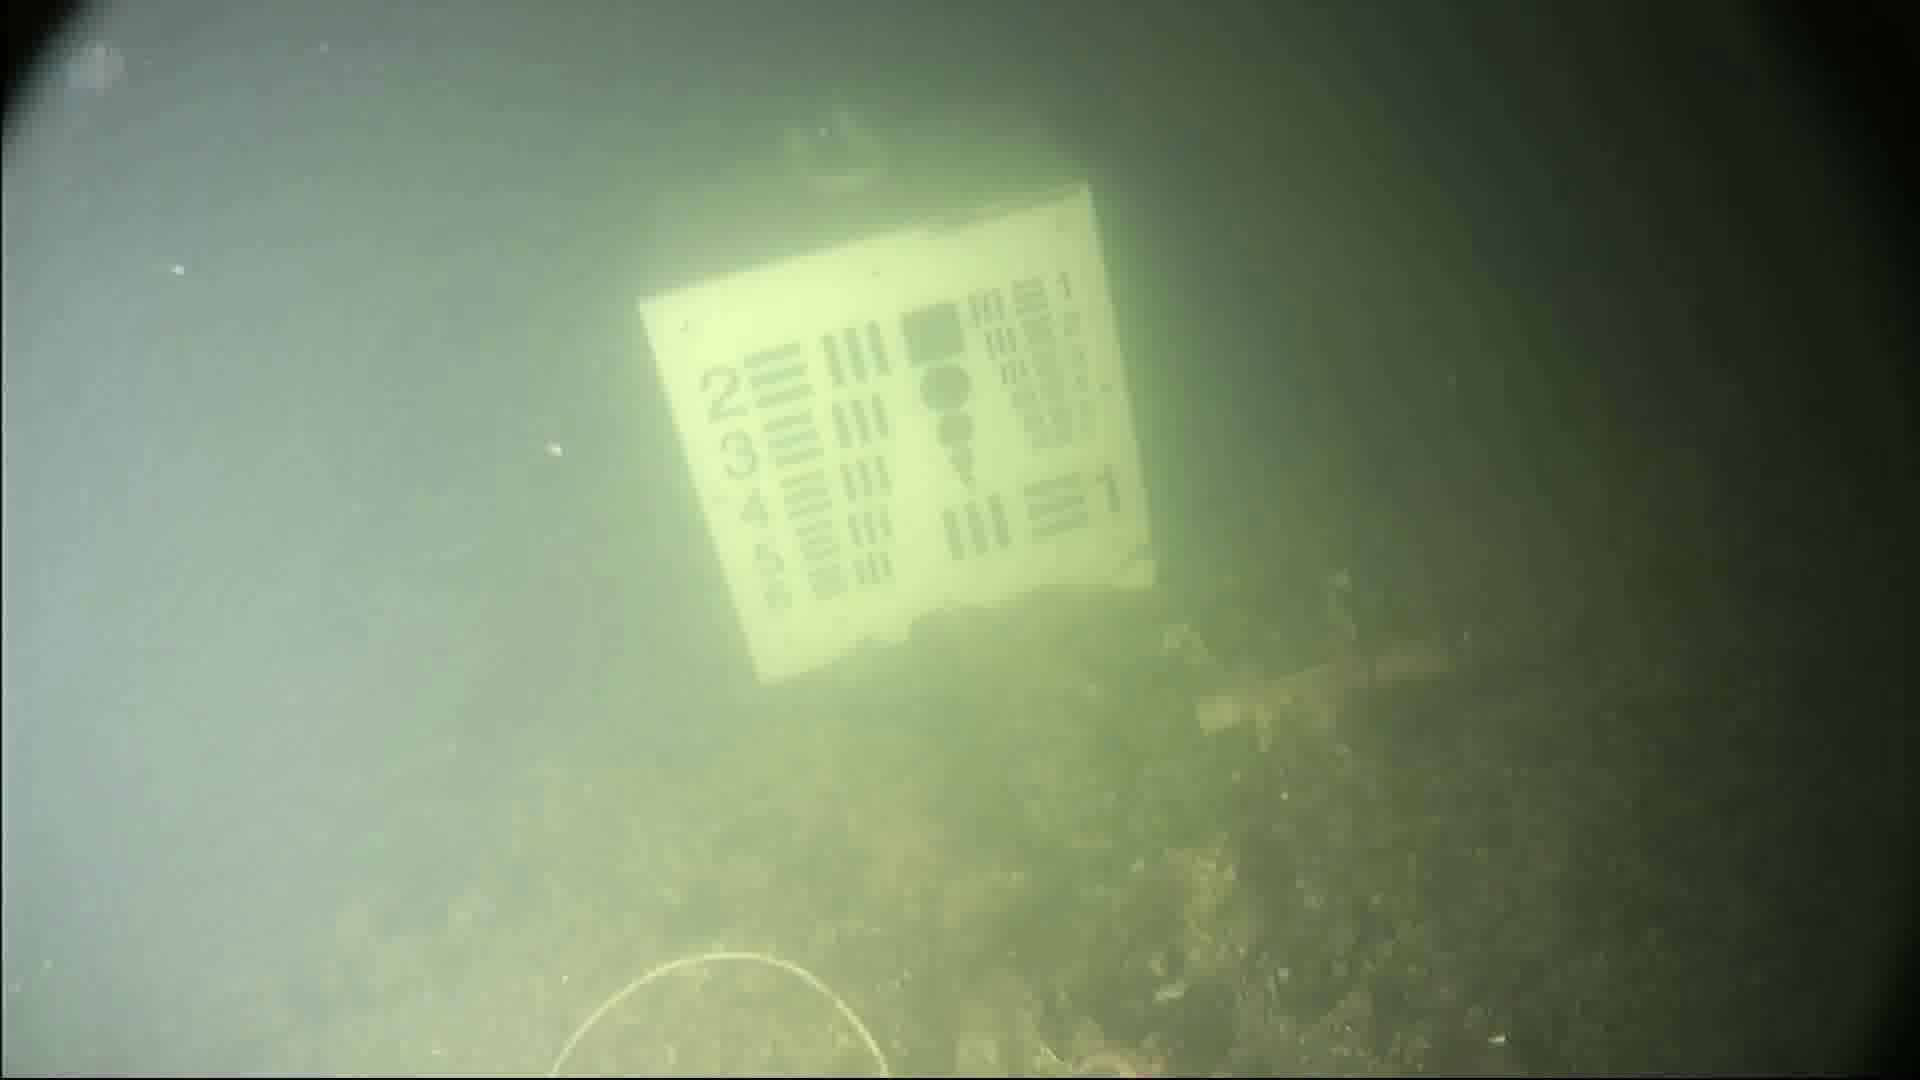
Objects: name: jellyfish